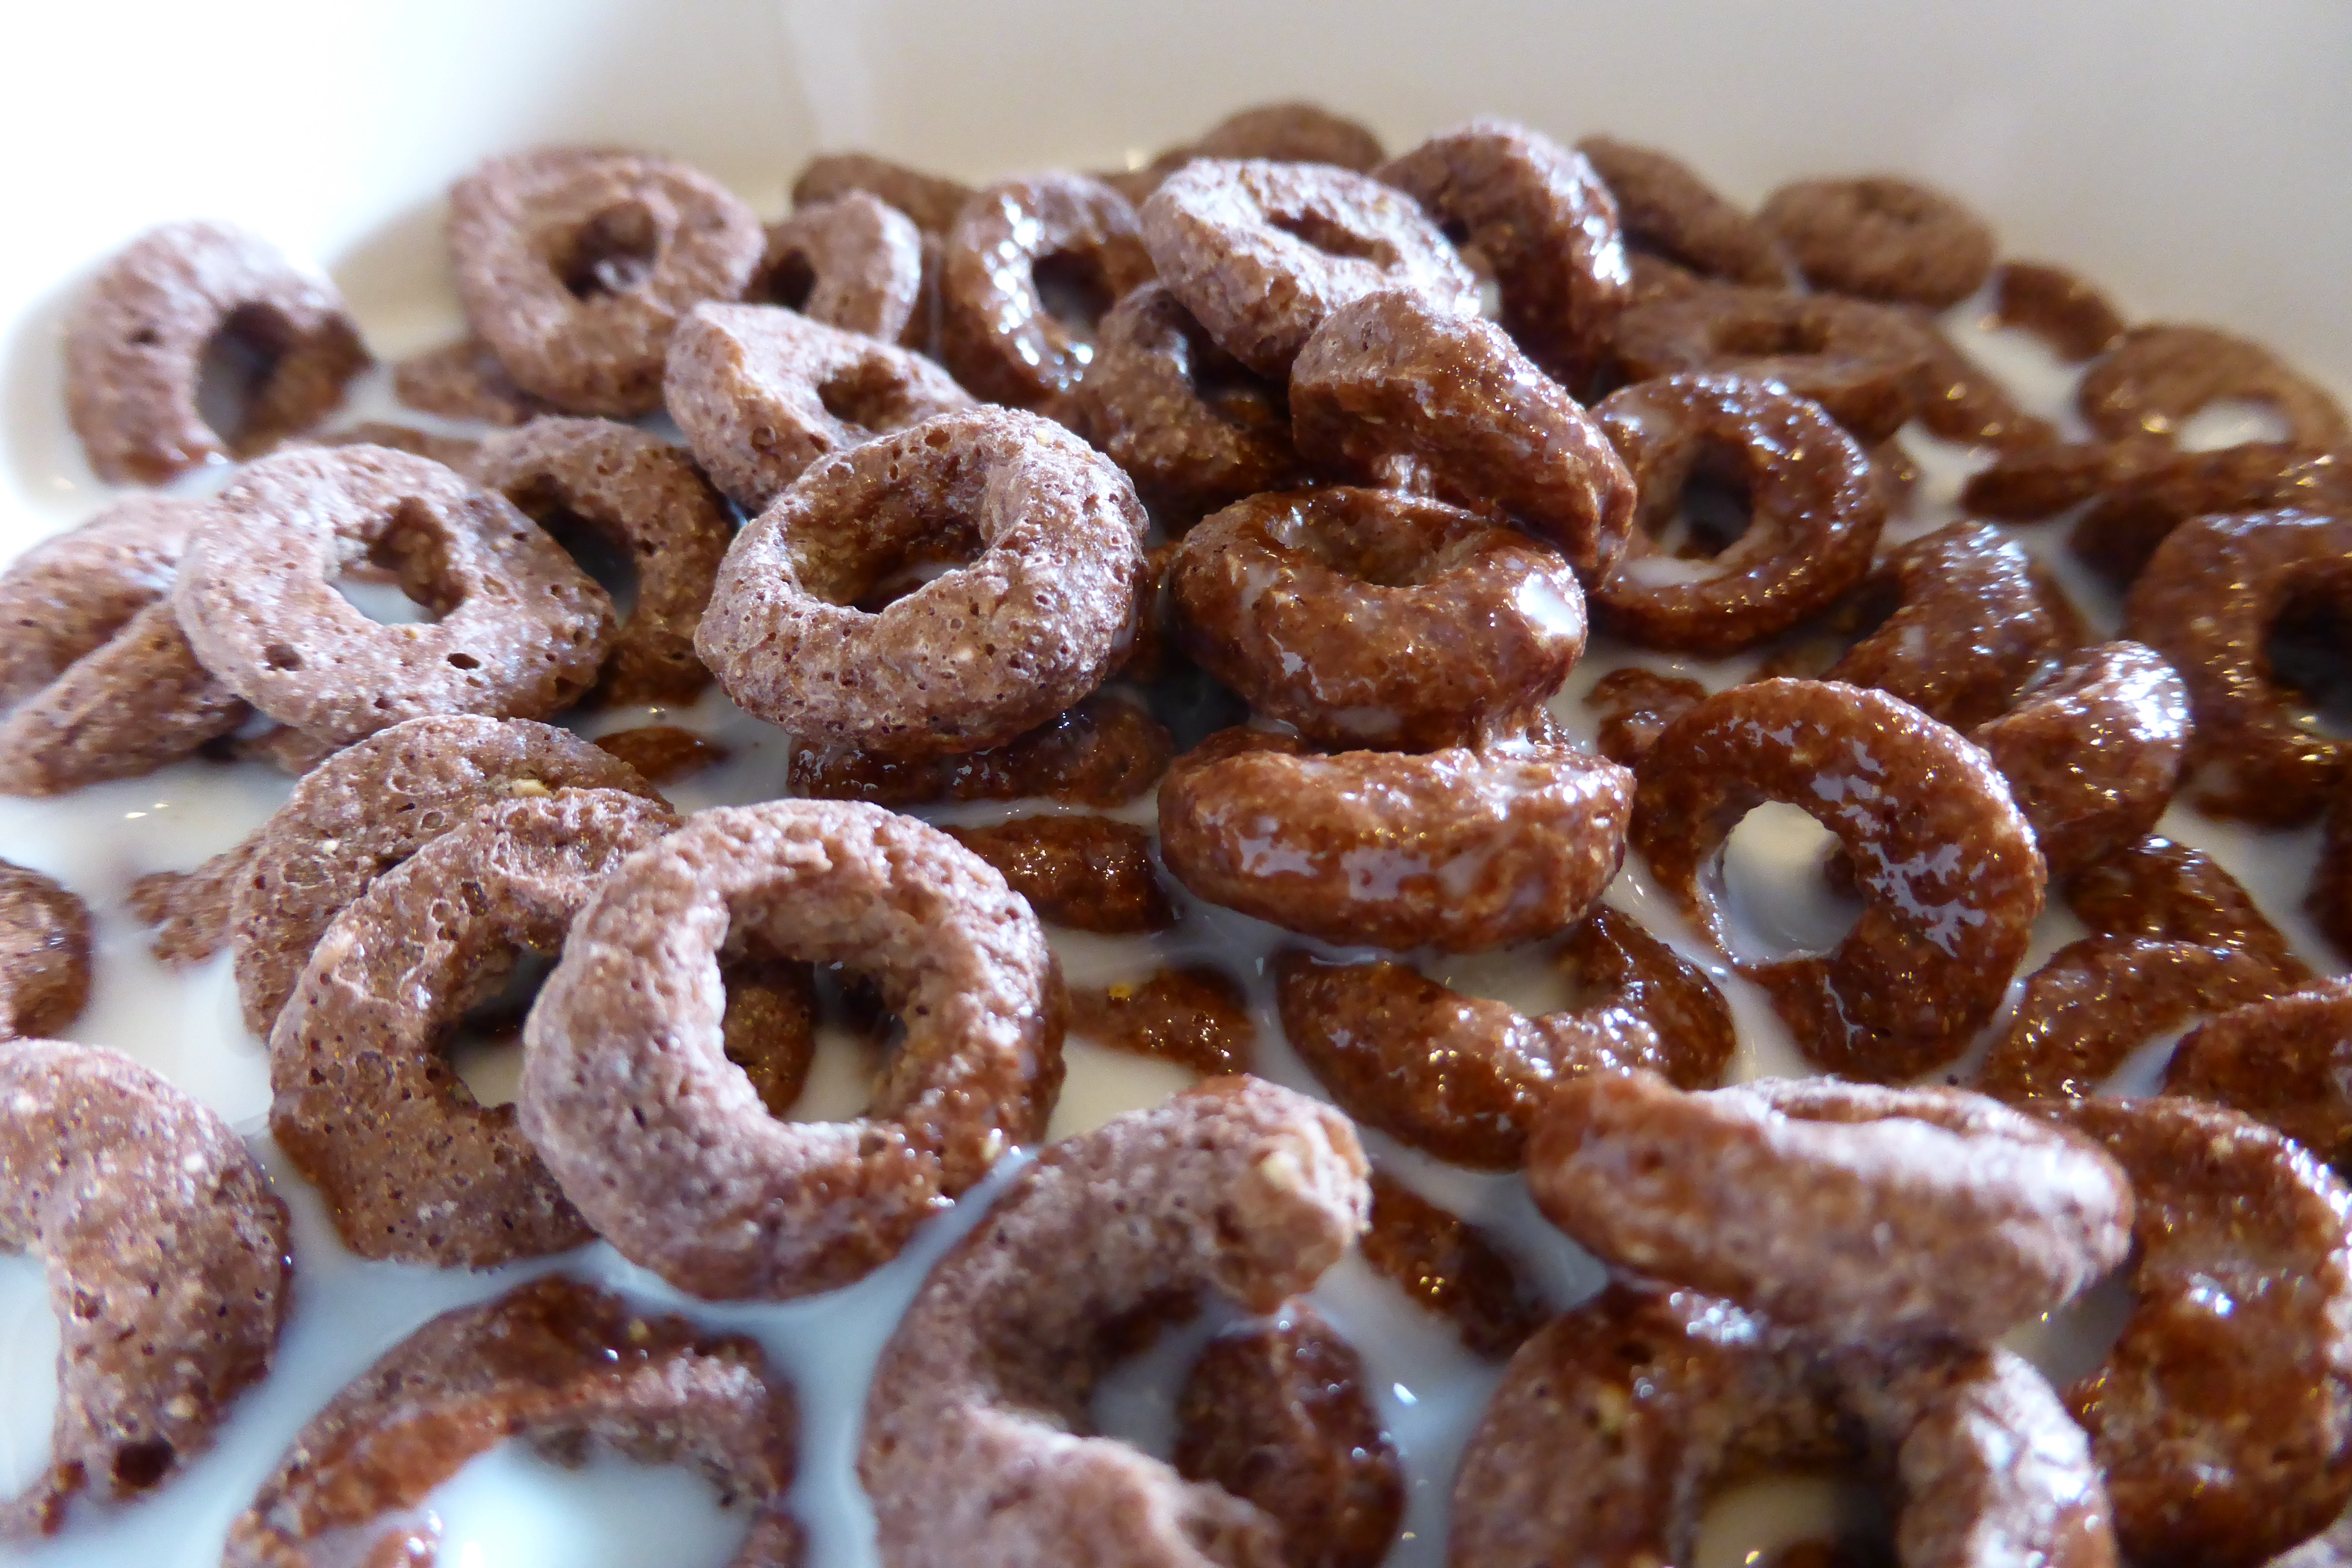
dish, food, produce, breakfast, dessert, eat, cuisine, delicious, nutrition, rings, pretzel, baked goods, snack food, cereal products, schokoflakes